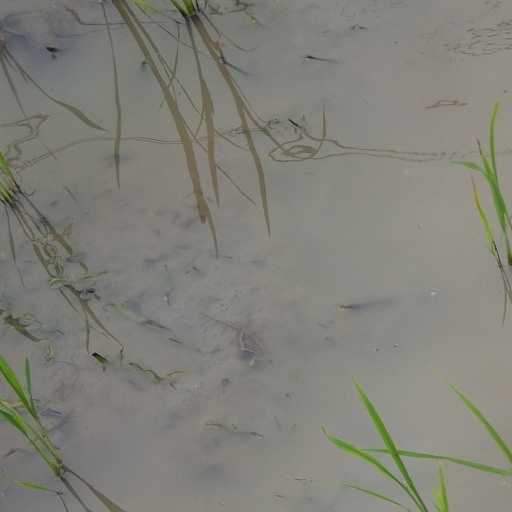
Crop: rice